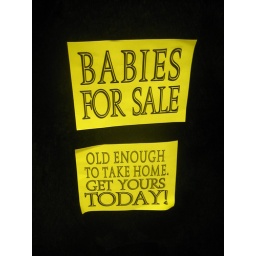
A sign in a shop on the main road in Gatlinburg